Law enforcement in the United States

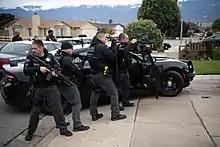
U.S. Marshals and local police using a variety of equipment to conduct a gang arrest in Salinas, California

Modern policing began to emerge in the U.S. in the mid-nineteenth century, influenced by the British model of policing established in 1829 based on the Peelian principles. The first organized, publicly funded professional full-time police services were established in Boston in 1838, New York in 1844, and Philadelphia in 1854.